Chevrolet Corvette (C5)

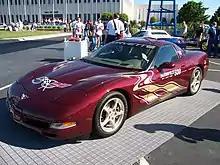
The 50th Anniversary Edition 2002 pace car

In 1998, the newly introduced convertible version of the C5 was chosen as the Pace Car for the Indianapolis 500 race, and a Pace Car Replica (RPO Z4Z) was offered to the public. Aside from lacking the equipment necessary for actual pace car duties (light bar, special racing harnesses, etc.), there was little difference between the Pace Car Replica C5 and the vehicle that actually saw duty during the race. The Pace Car Replica package consisted of a special paint color ("Radar Blue"), unique interior colors (black and yellow), painted yellow wheels, and special pace car decals. The Pace Car Replica package also included other optional equipment: the newly introduced Active Handling System (RPO JL4); an electronically tuned AM/FM radio with CD player and a Bose speaker system; an electronic dual-zone heating & air conditioning system; and leather adjustable sport bucket seats. While regarded by many as the most garish Corvette appearance package offered to date, the 1998 Pace Car Replicas nevertheless enjoy a strong and loyal following of owners and collectors.